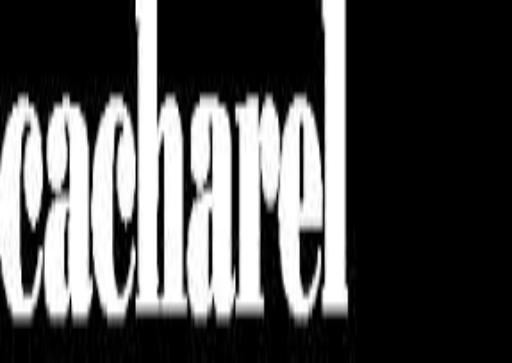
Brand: Cacharel
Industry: Clothes